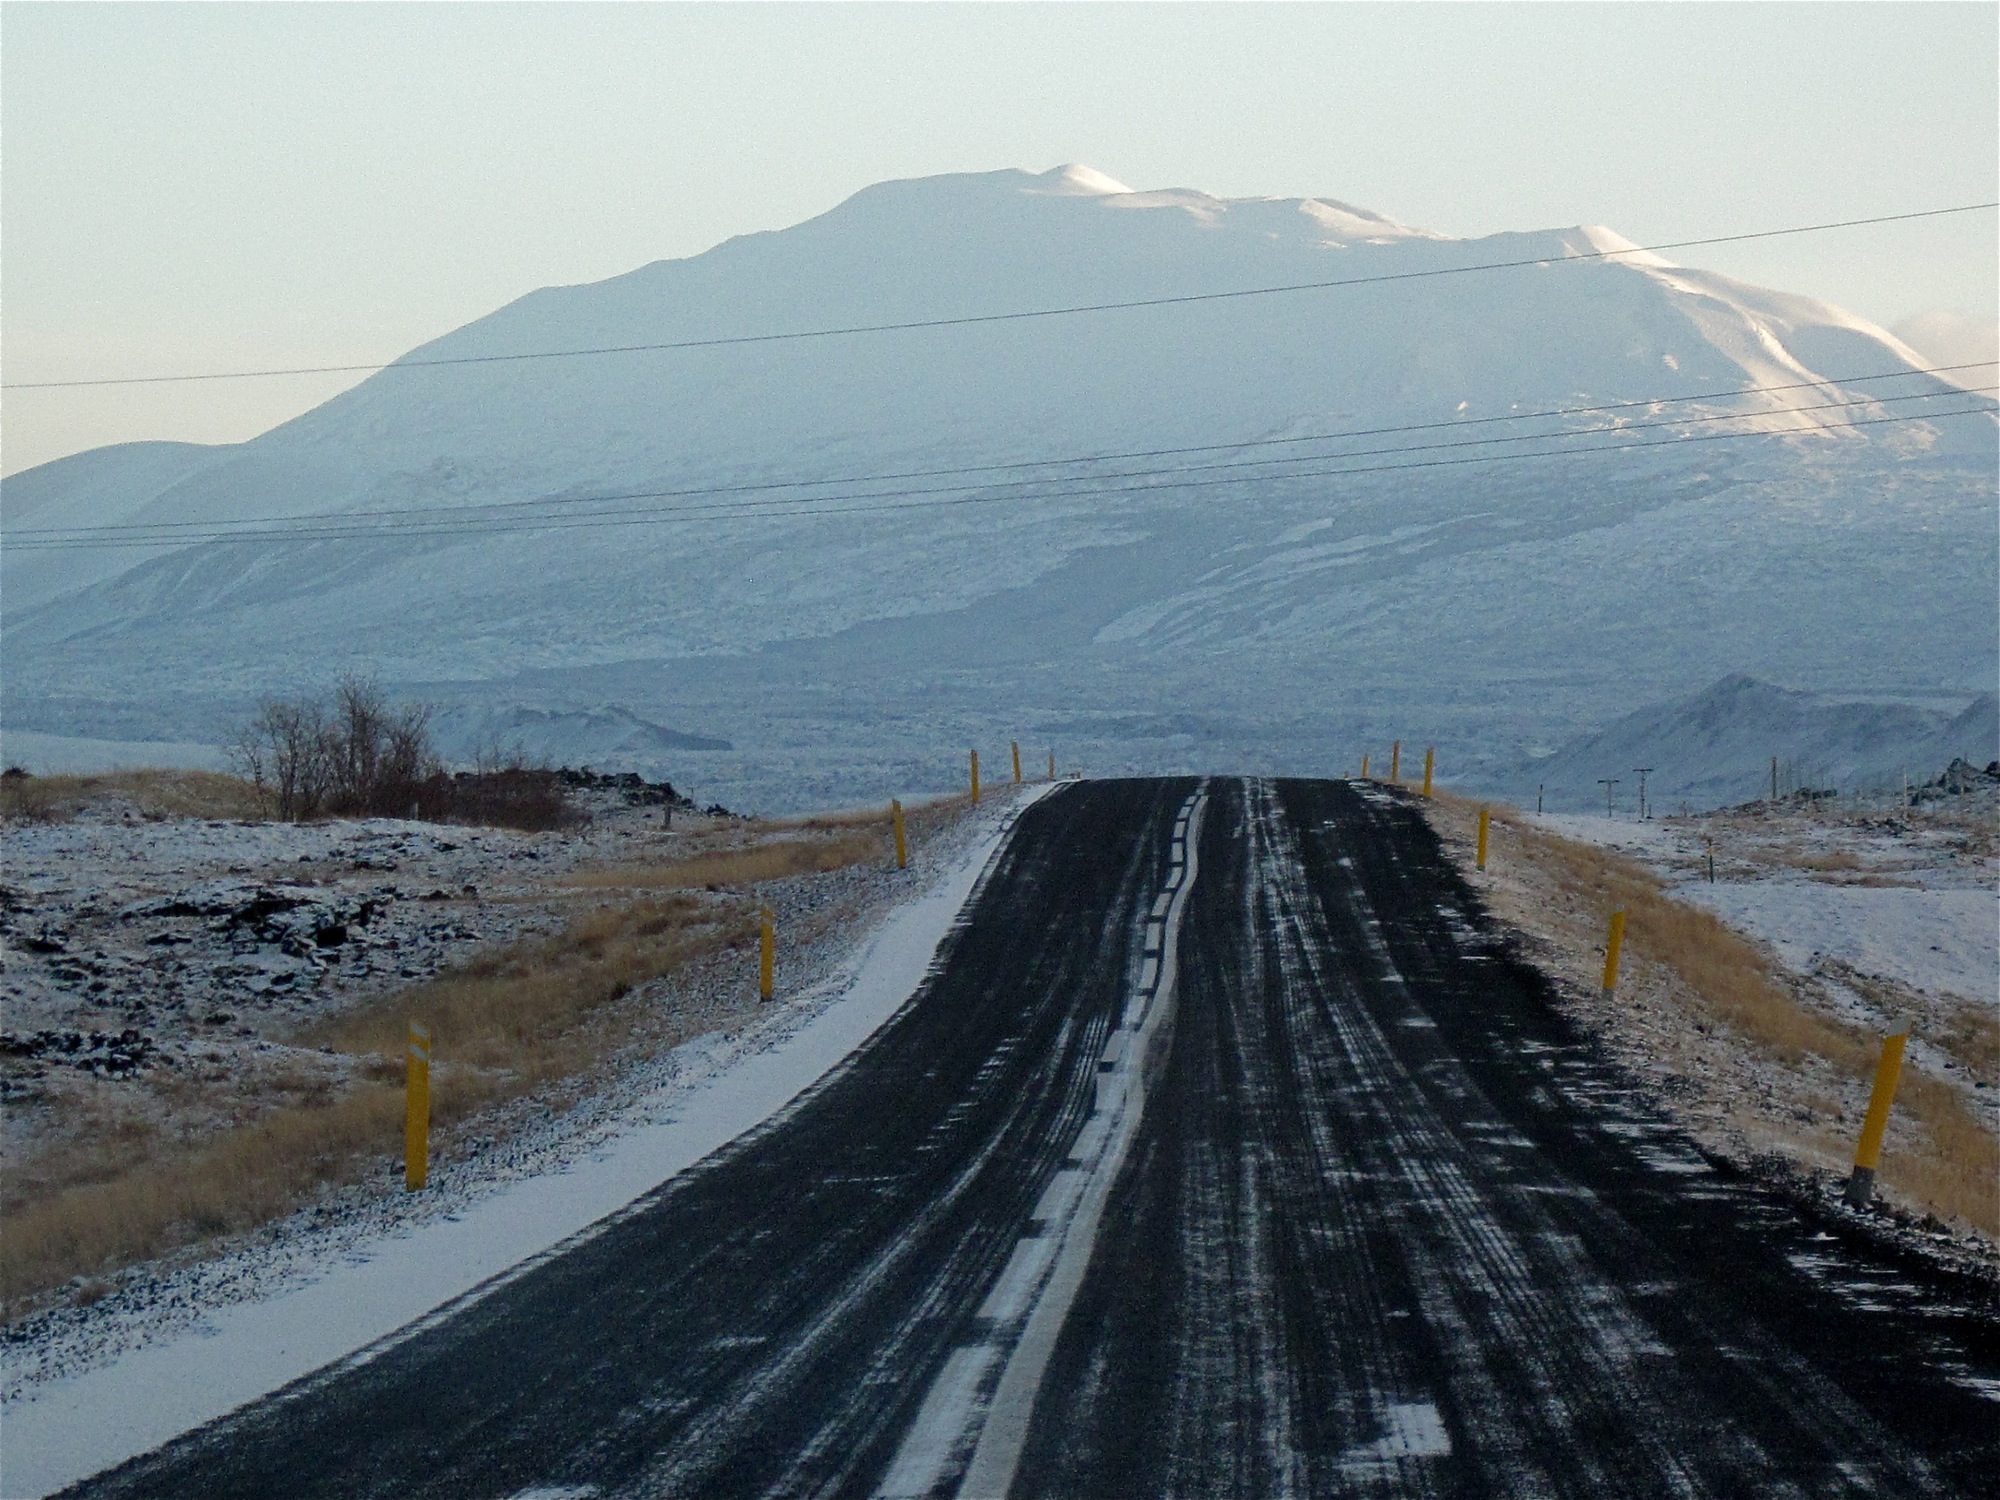
mountain, snow, winter, road, morning, highway, weather, iceland, infrastructure, 366photos, mountain pass, atmospheric phenomenon, mountainous landforms, geological phenomenon